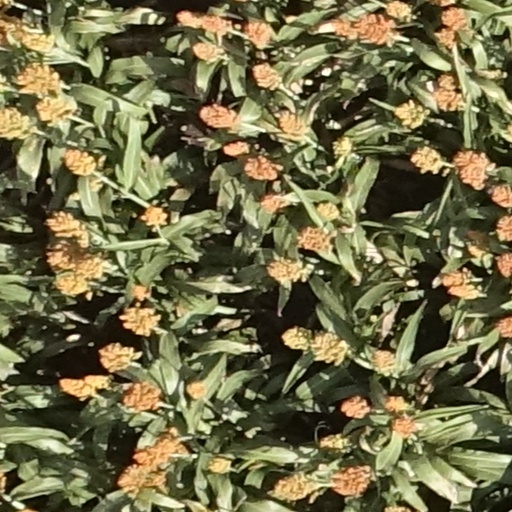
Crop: sorghum